Bodeli

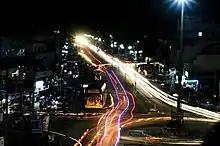
Alipura Circle nightview

At the time of the 2001 India census, Bodeli had a population of 10,494. Males constituted 52% of the population and females 48%.